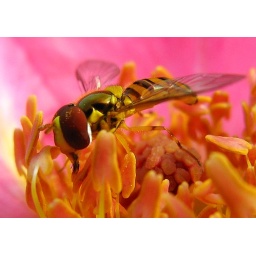
hoverfly in rugosa rose at the john jeffries house garden